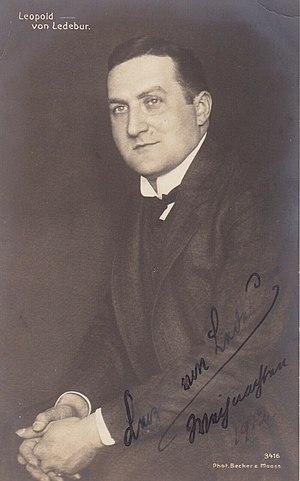
Leopold Ernst Gerhard von Ledebur est un acteur allemand.